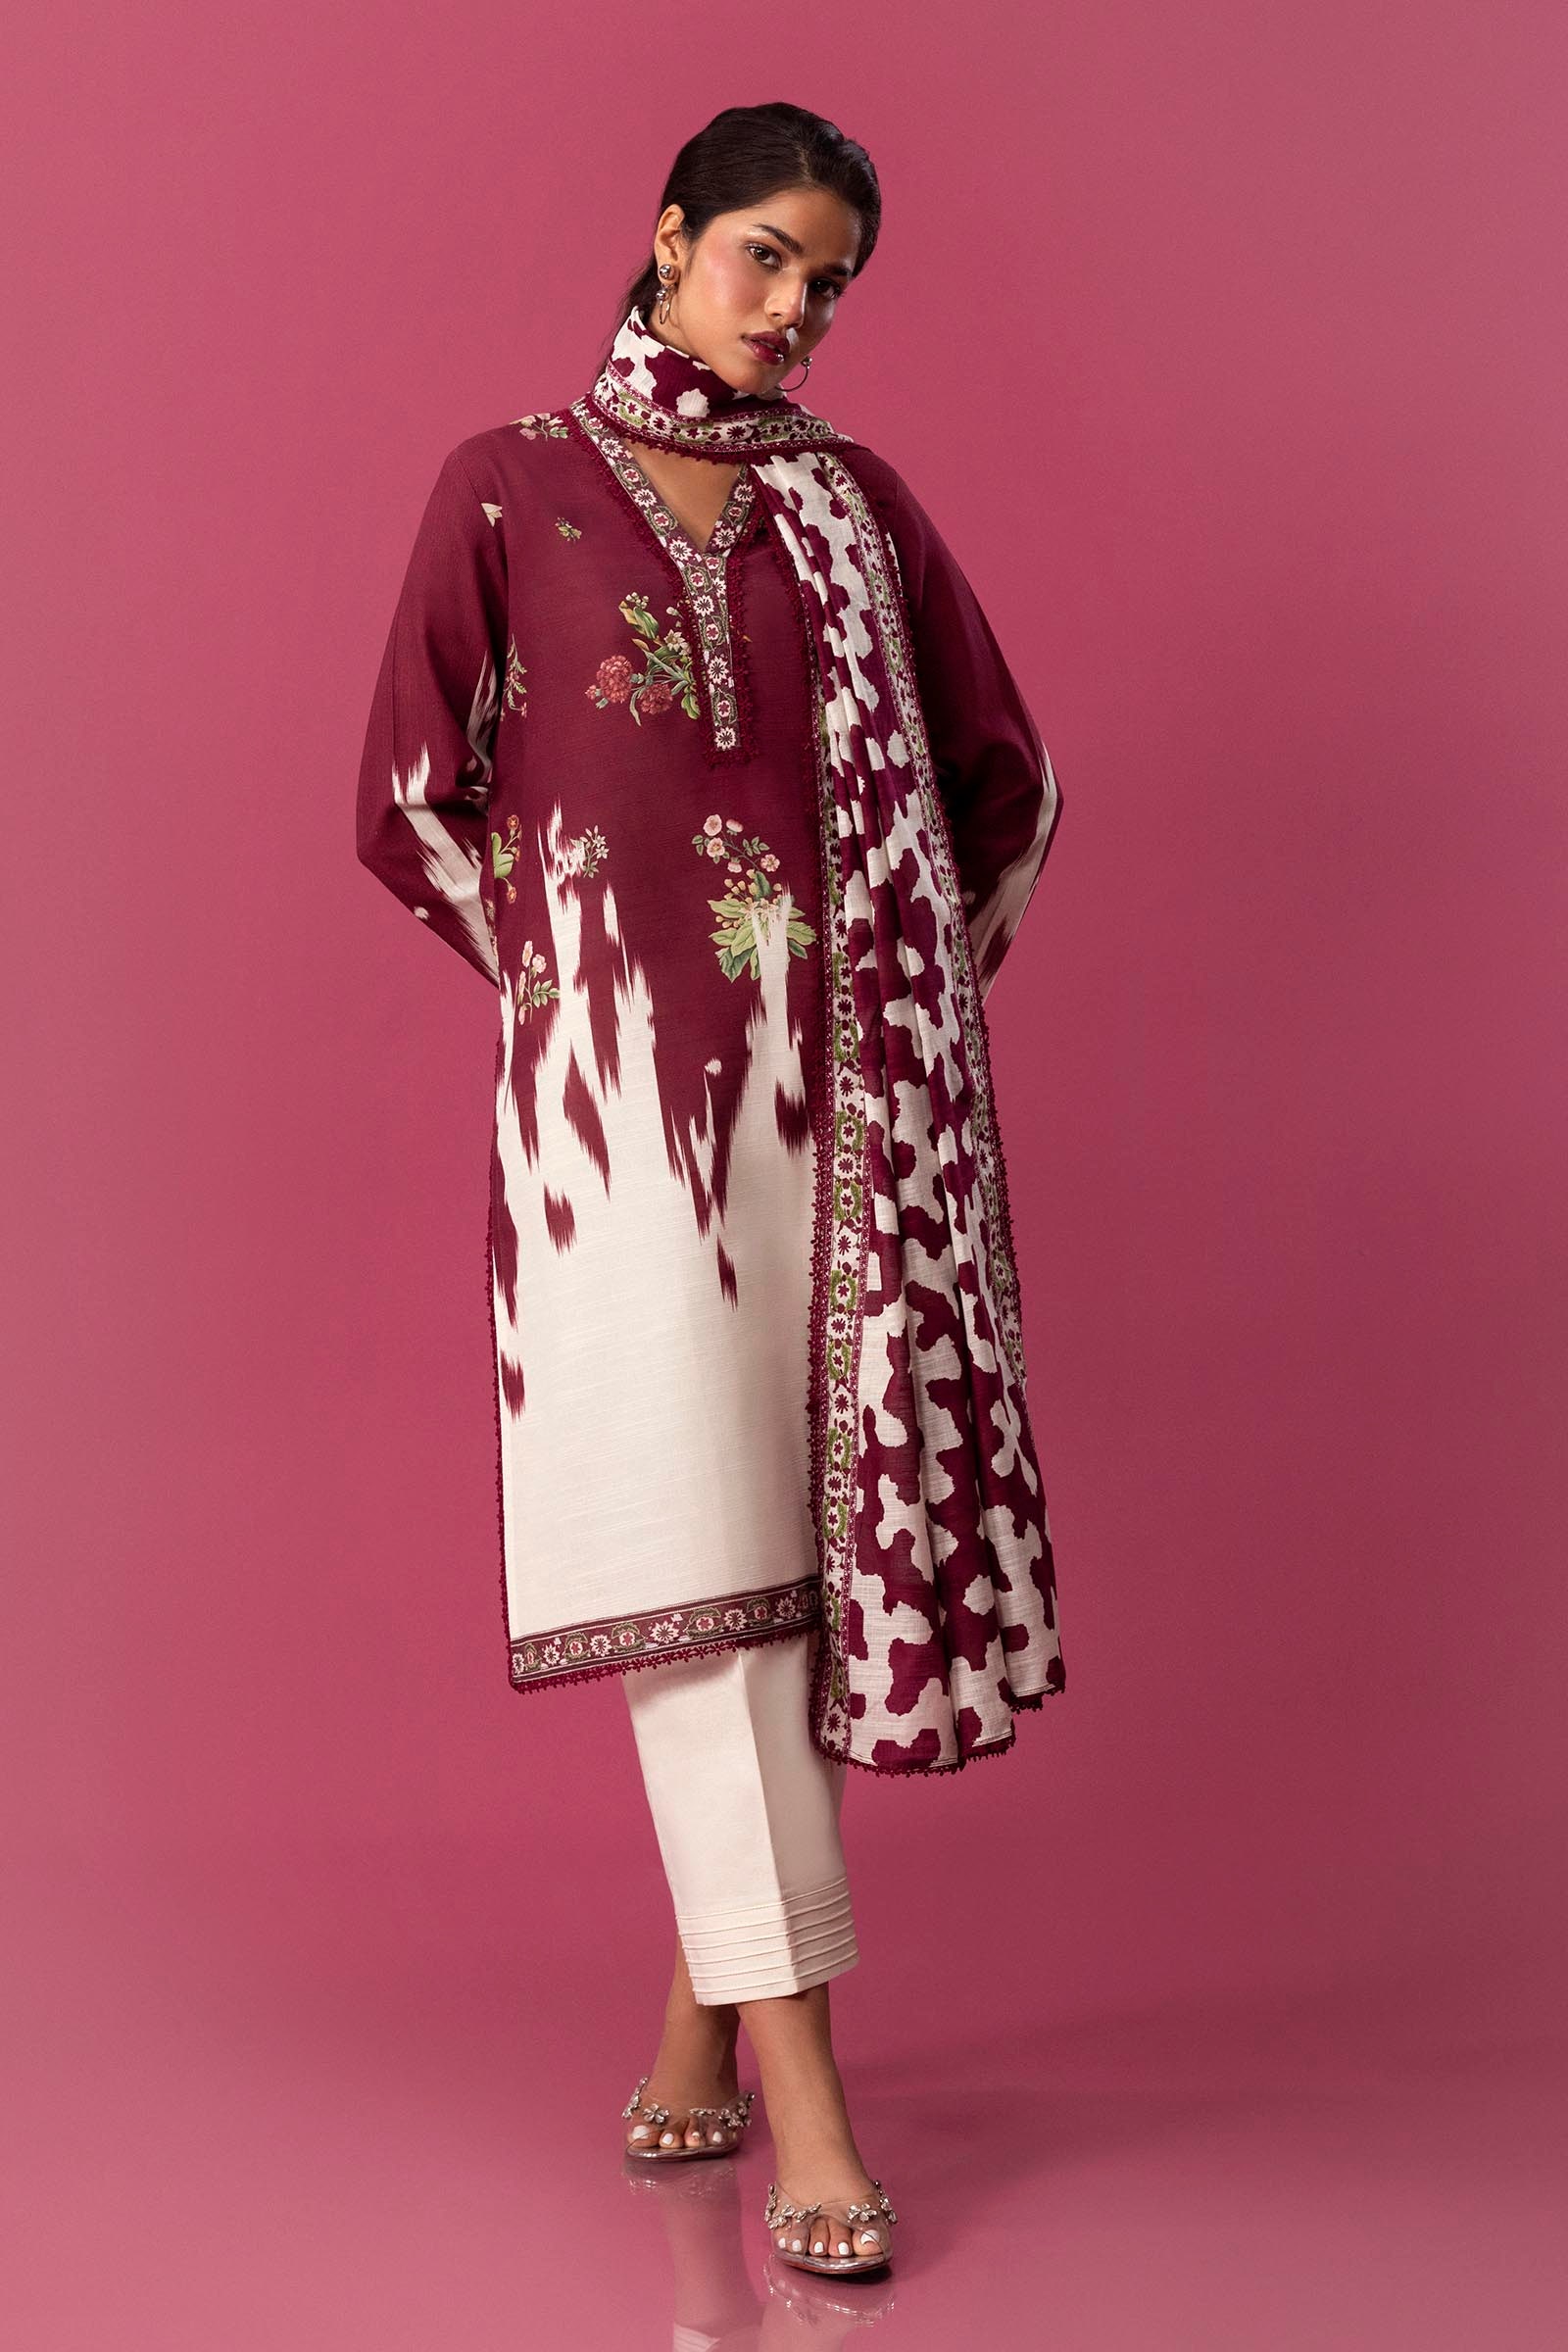
burgundy multi kurta set with dup